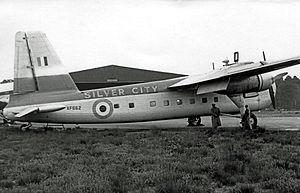
Silver City Airways est une compagnie aérienne privée britannique indépendante fondée en 1946. Le nom Silver City est dérivé de la ville minière australienne éponyme de Broken Hill, où la société Zinc Corporation avait son siège.